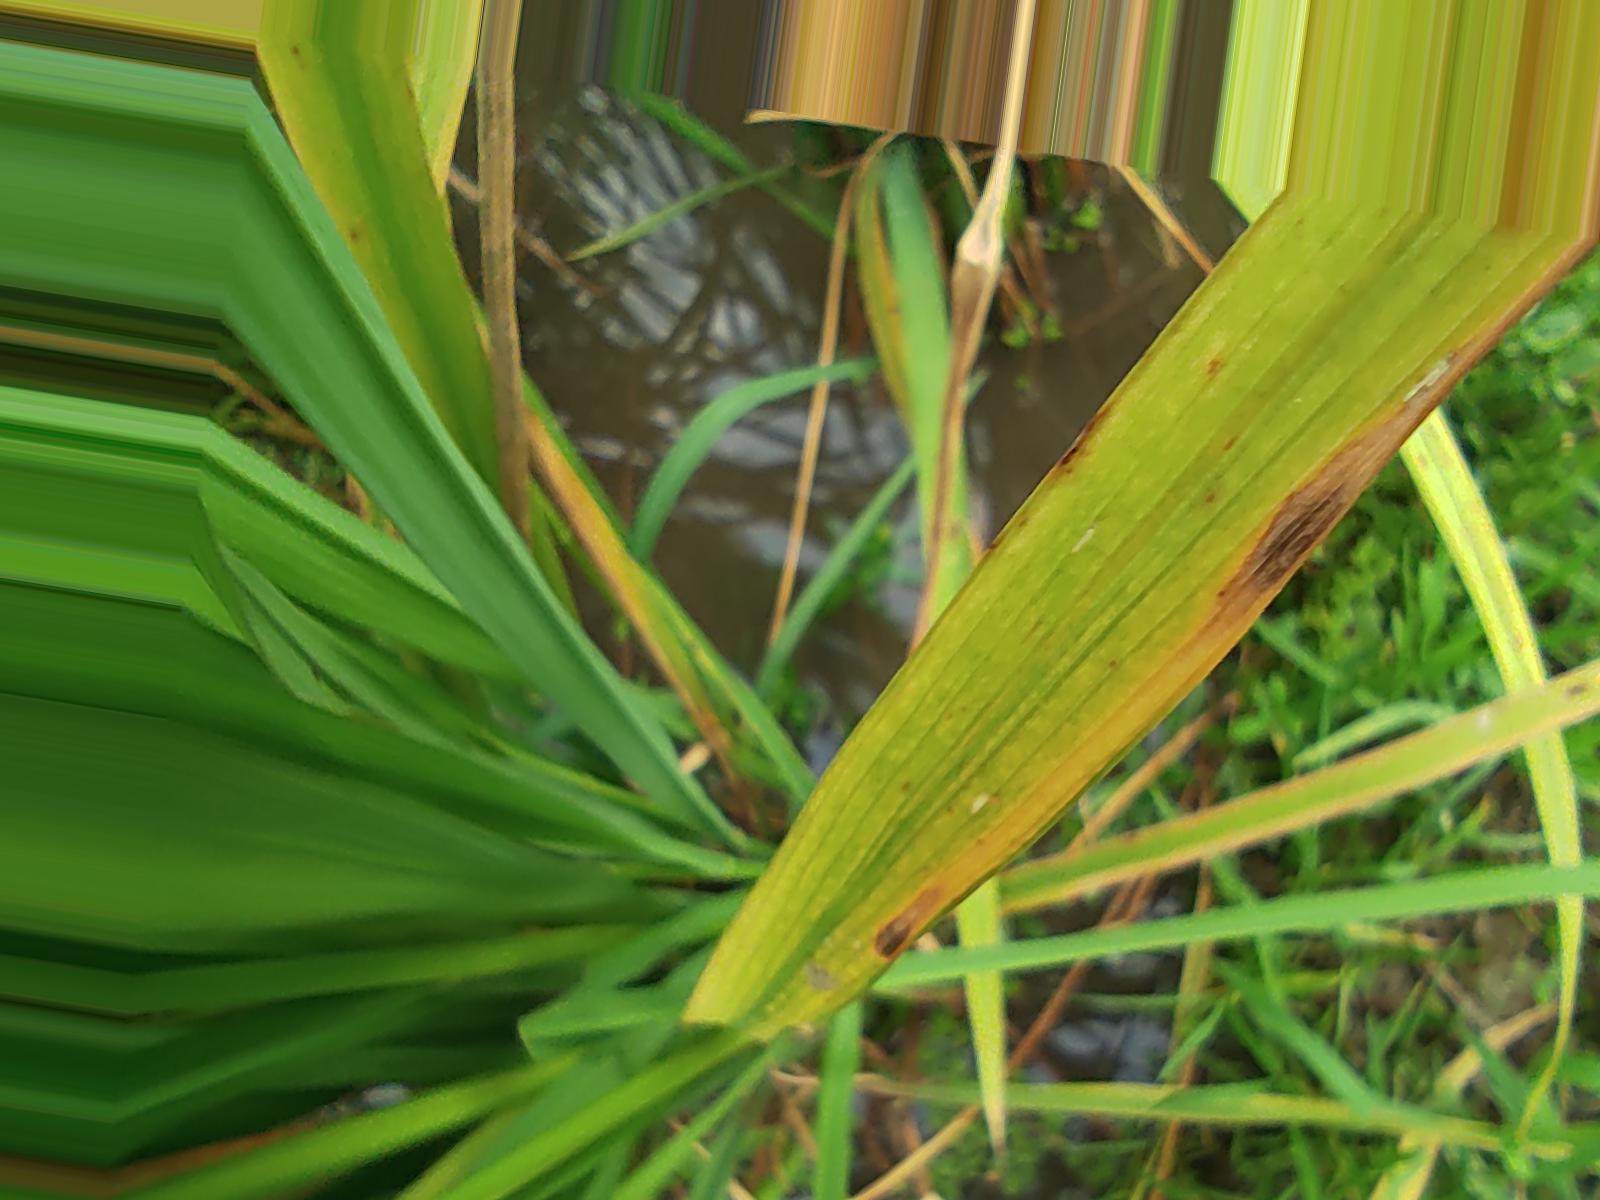
Nhãn: Bệnh Gạch Nâu ( Narrow Brown Spot )